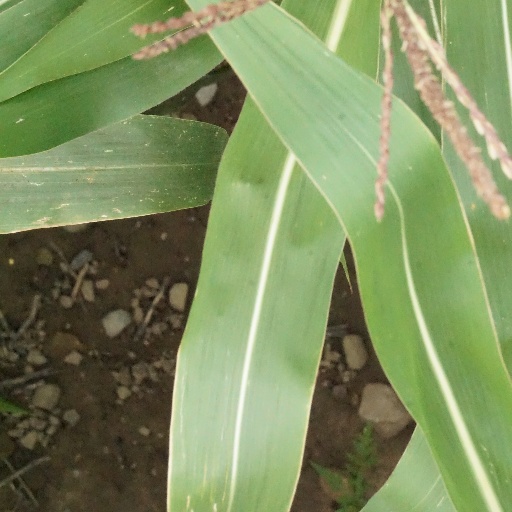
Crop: maize; corn